Grob Aircraft

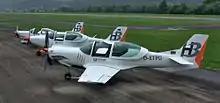
G 120TP, G 120A, G 115E

On 18 August 2008, Grob Aerospace filed for insolvency. As a consequence, the firm suspended the majority of its activities, including all light-jet production; this shutdown raised questions over the timely delivery of Bombardier Aerospace's Learjet 85 prototypes, of which Grob had been contracted to produce. While efforts were made to seek new investors to rescue the company, most of Grob's employees were released on 3 November 2008. Niall Olver, Grob's chief executive officer, stated of the suspension: